Answer in natural language. Considering the relative positions, is gray rectangular stone sink above or below silver bin with blue lid? Choose between the following options: above or below
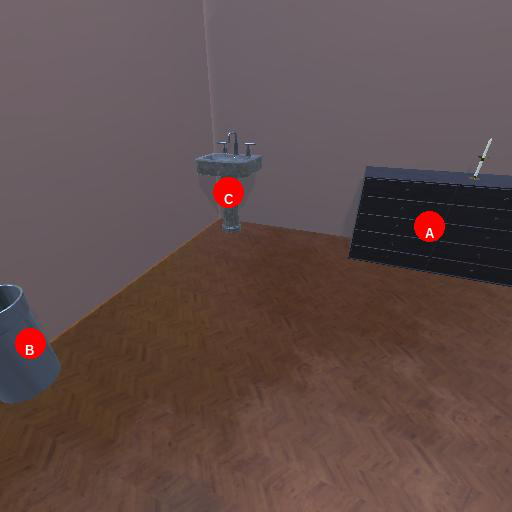
<answer>above</answer>